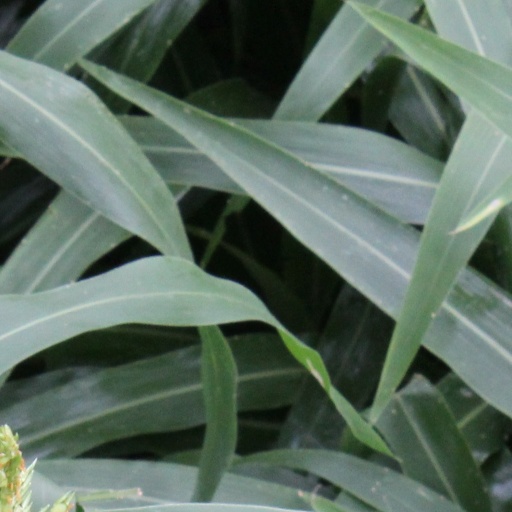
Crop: sorghum